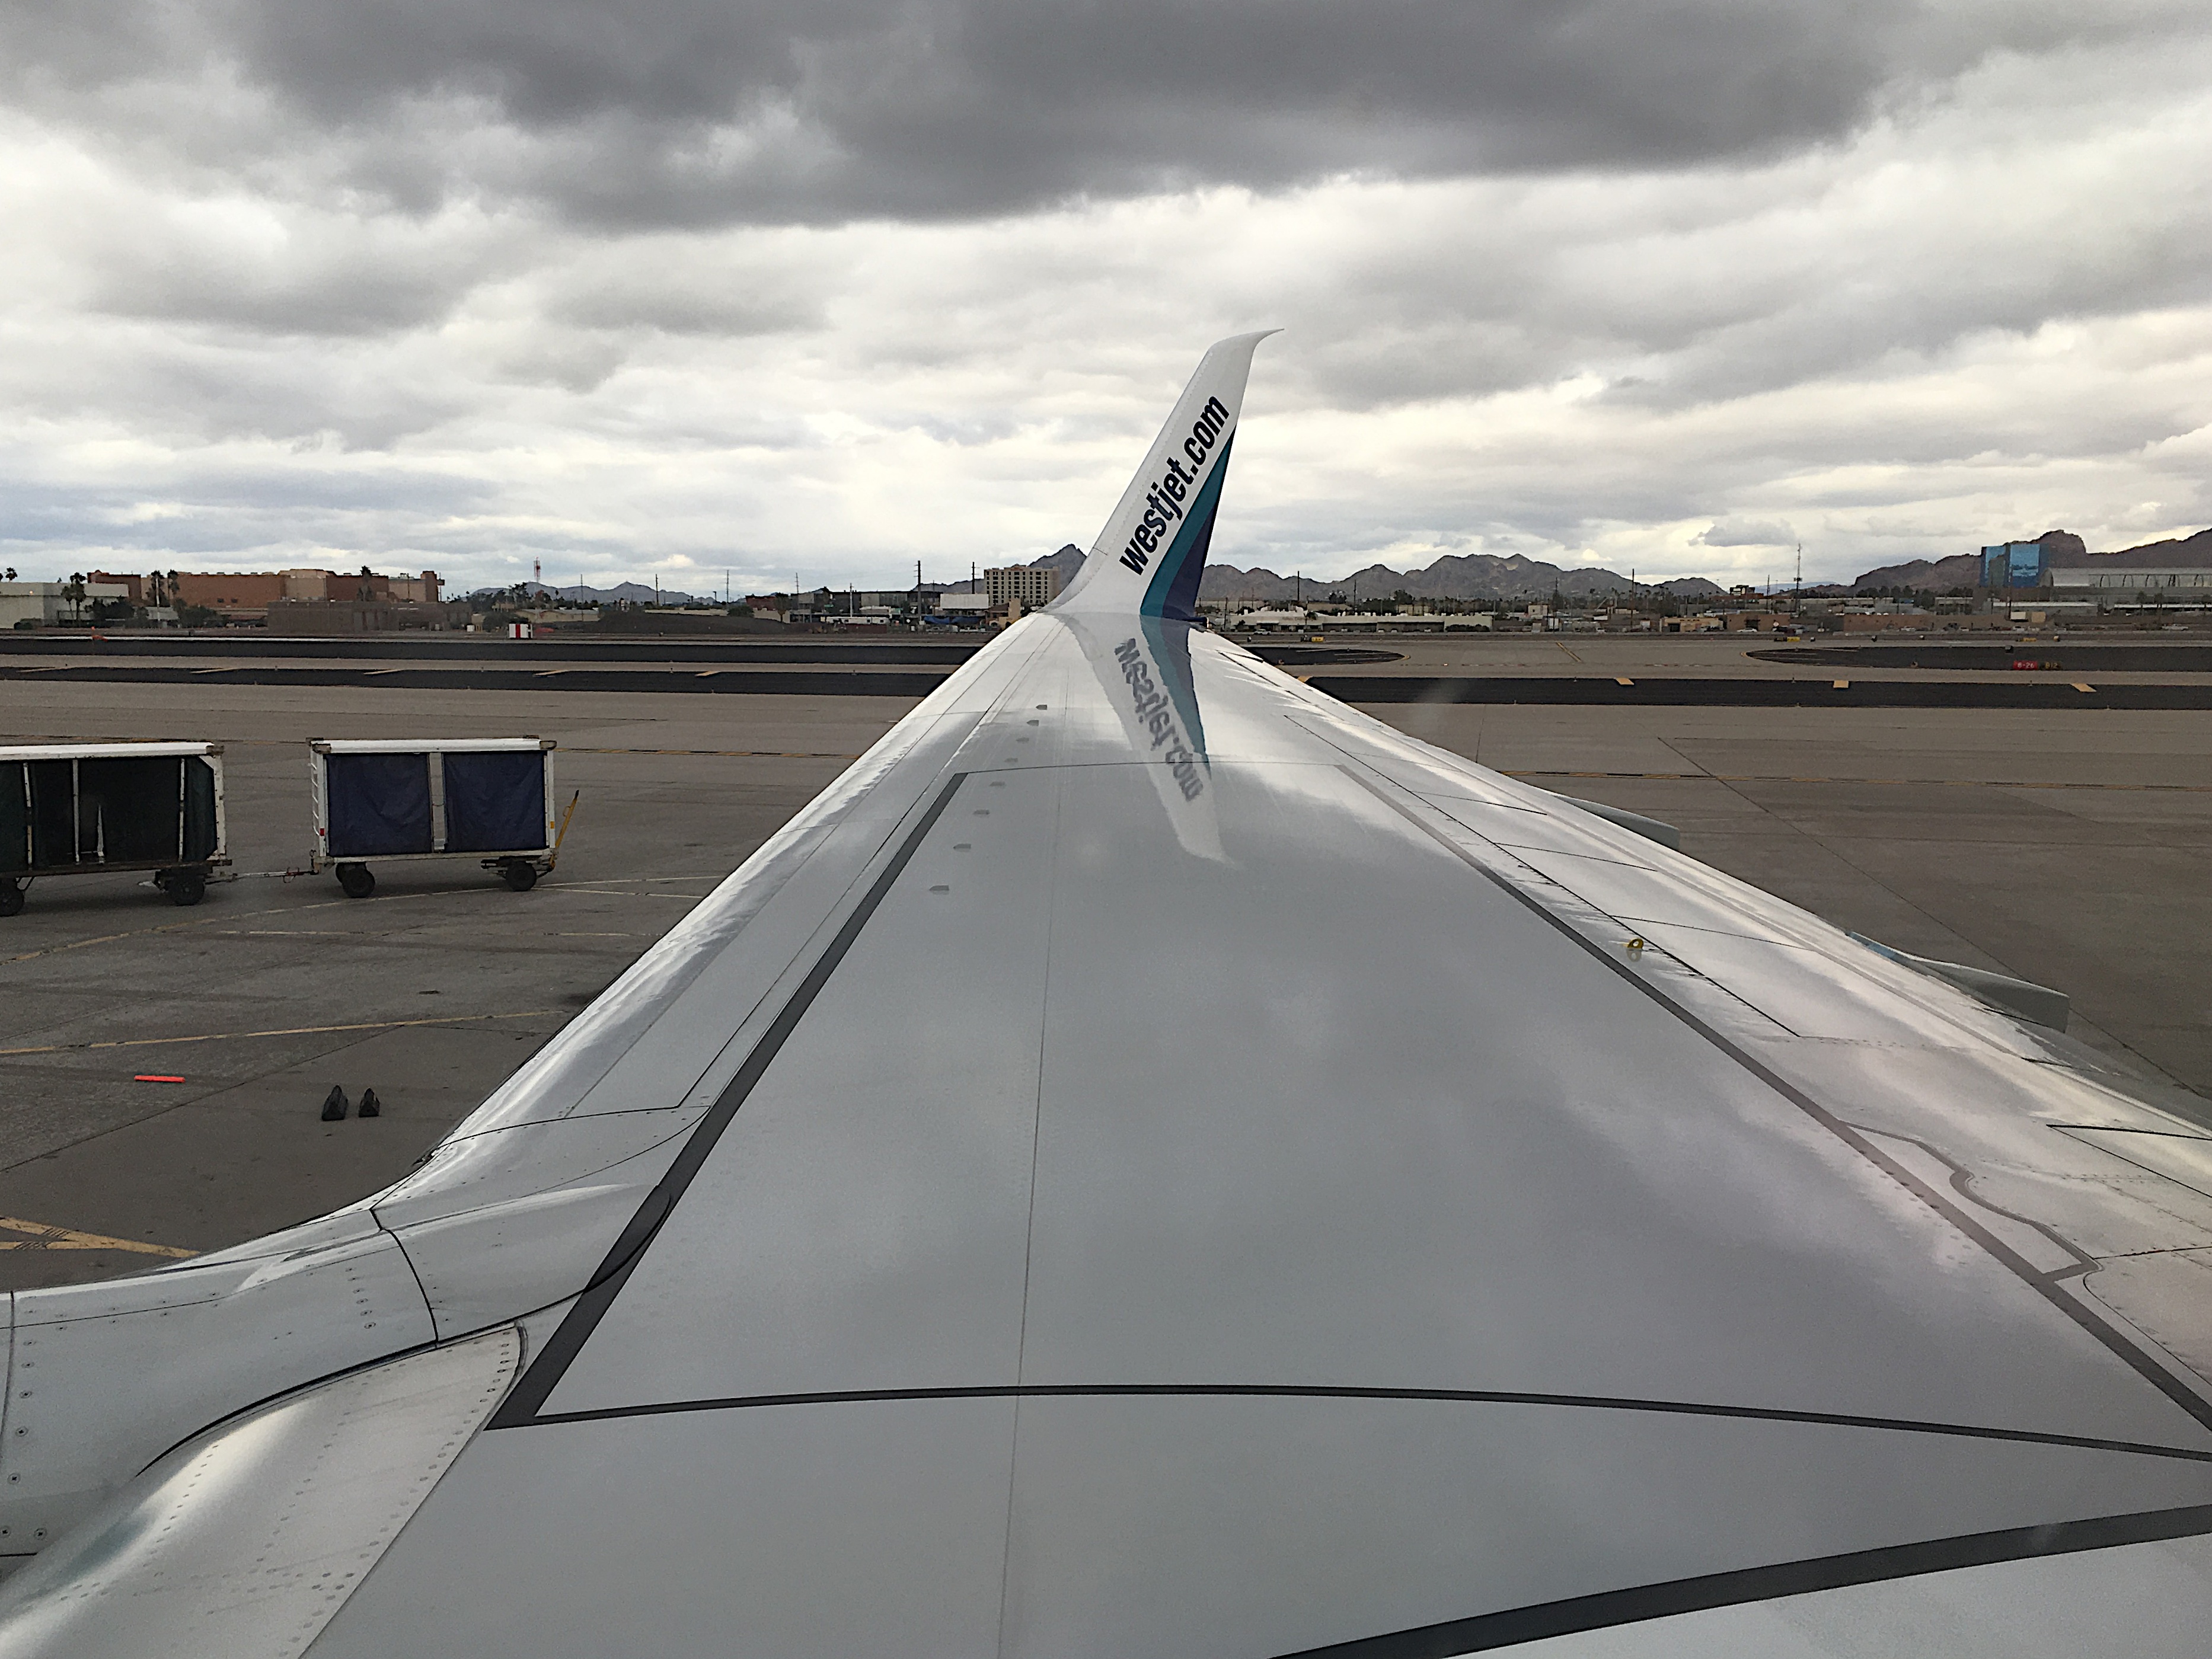
wing, airplane, aircraft, vehicle, aviation, flight, gliding, airliner, jet aircraft, atmosphere of earth, narrow body aircraft, aircraft engine